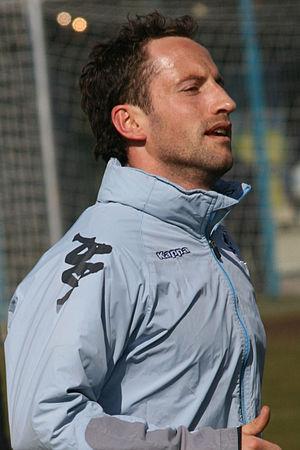
Roman Týce est un footballeur tchèque, né le 7 mai 1977 à Roudnice nad Labem. Il évolue au poste de milieu de terrain du milieu des années 1990 au début des années 2010.